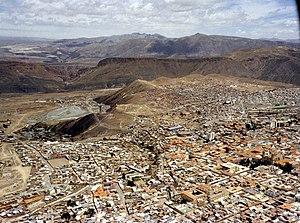
Potosí est une ville de Bolivie et la capitale du département de Potosí. Son nom vient du quechua Potojsi qui signifie « tonnerre ». Elle se trouve à une altitude de 4 070 m et comptait environ 164 480 habitants en 2007. C'est une des villes les plus hautes du monde, construite au pied du Cerro Rico, une montagne de minerai d'argent qui domine la ville de ses 4 782 m.
Cet article présente la liste des grandes villes de plus de 60 000 habitants et une hauteur supérieure à 2000 mètres au-dessus du niveau de la mer.
Cet article recense les sites inscrits au patrimoine mondial en Bolivie.